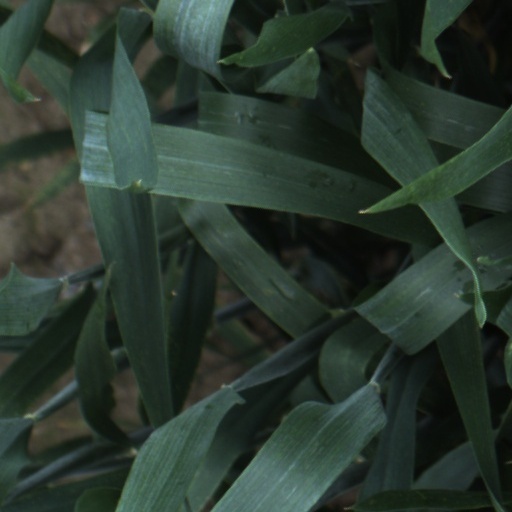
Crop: wheat